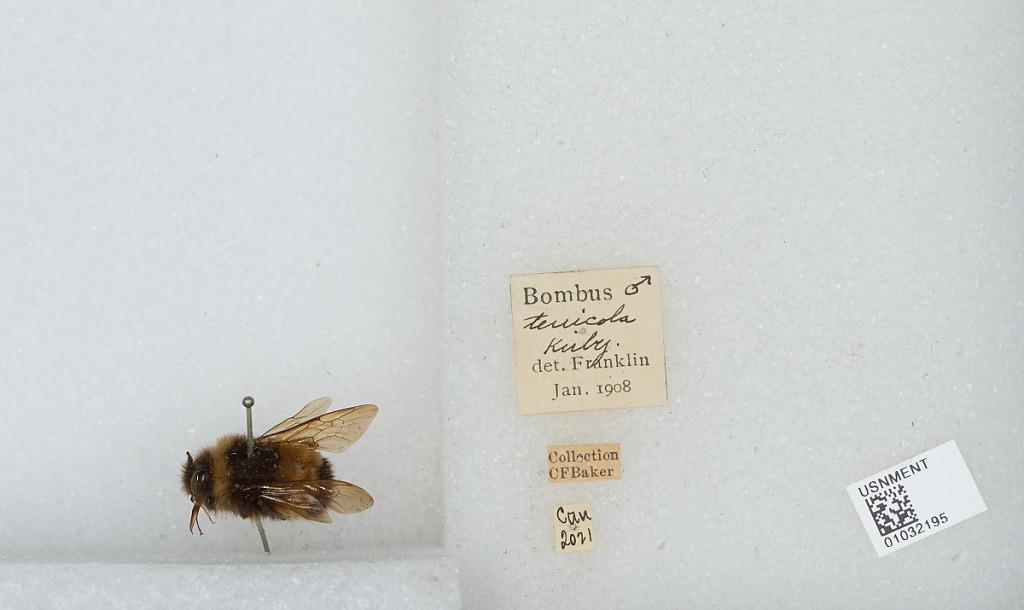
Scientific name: Bombus (Bombus) terricola Kirby
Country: Canada